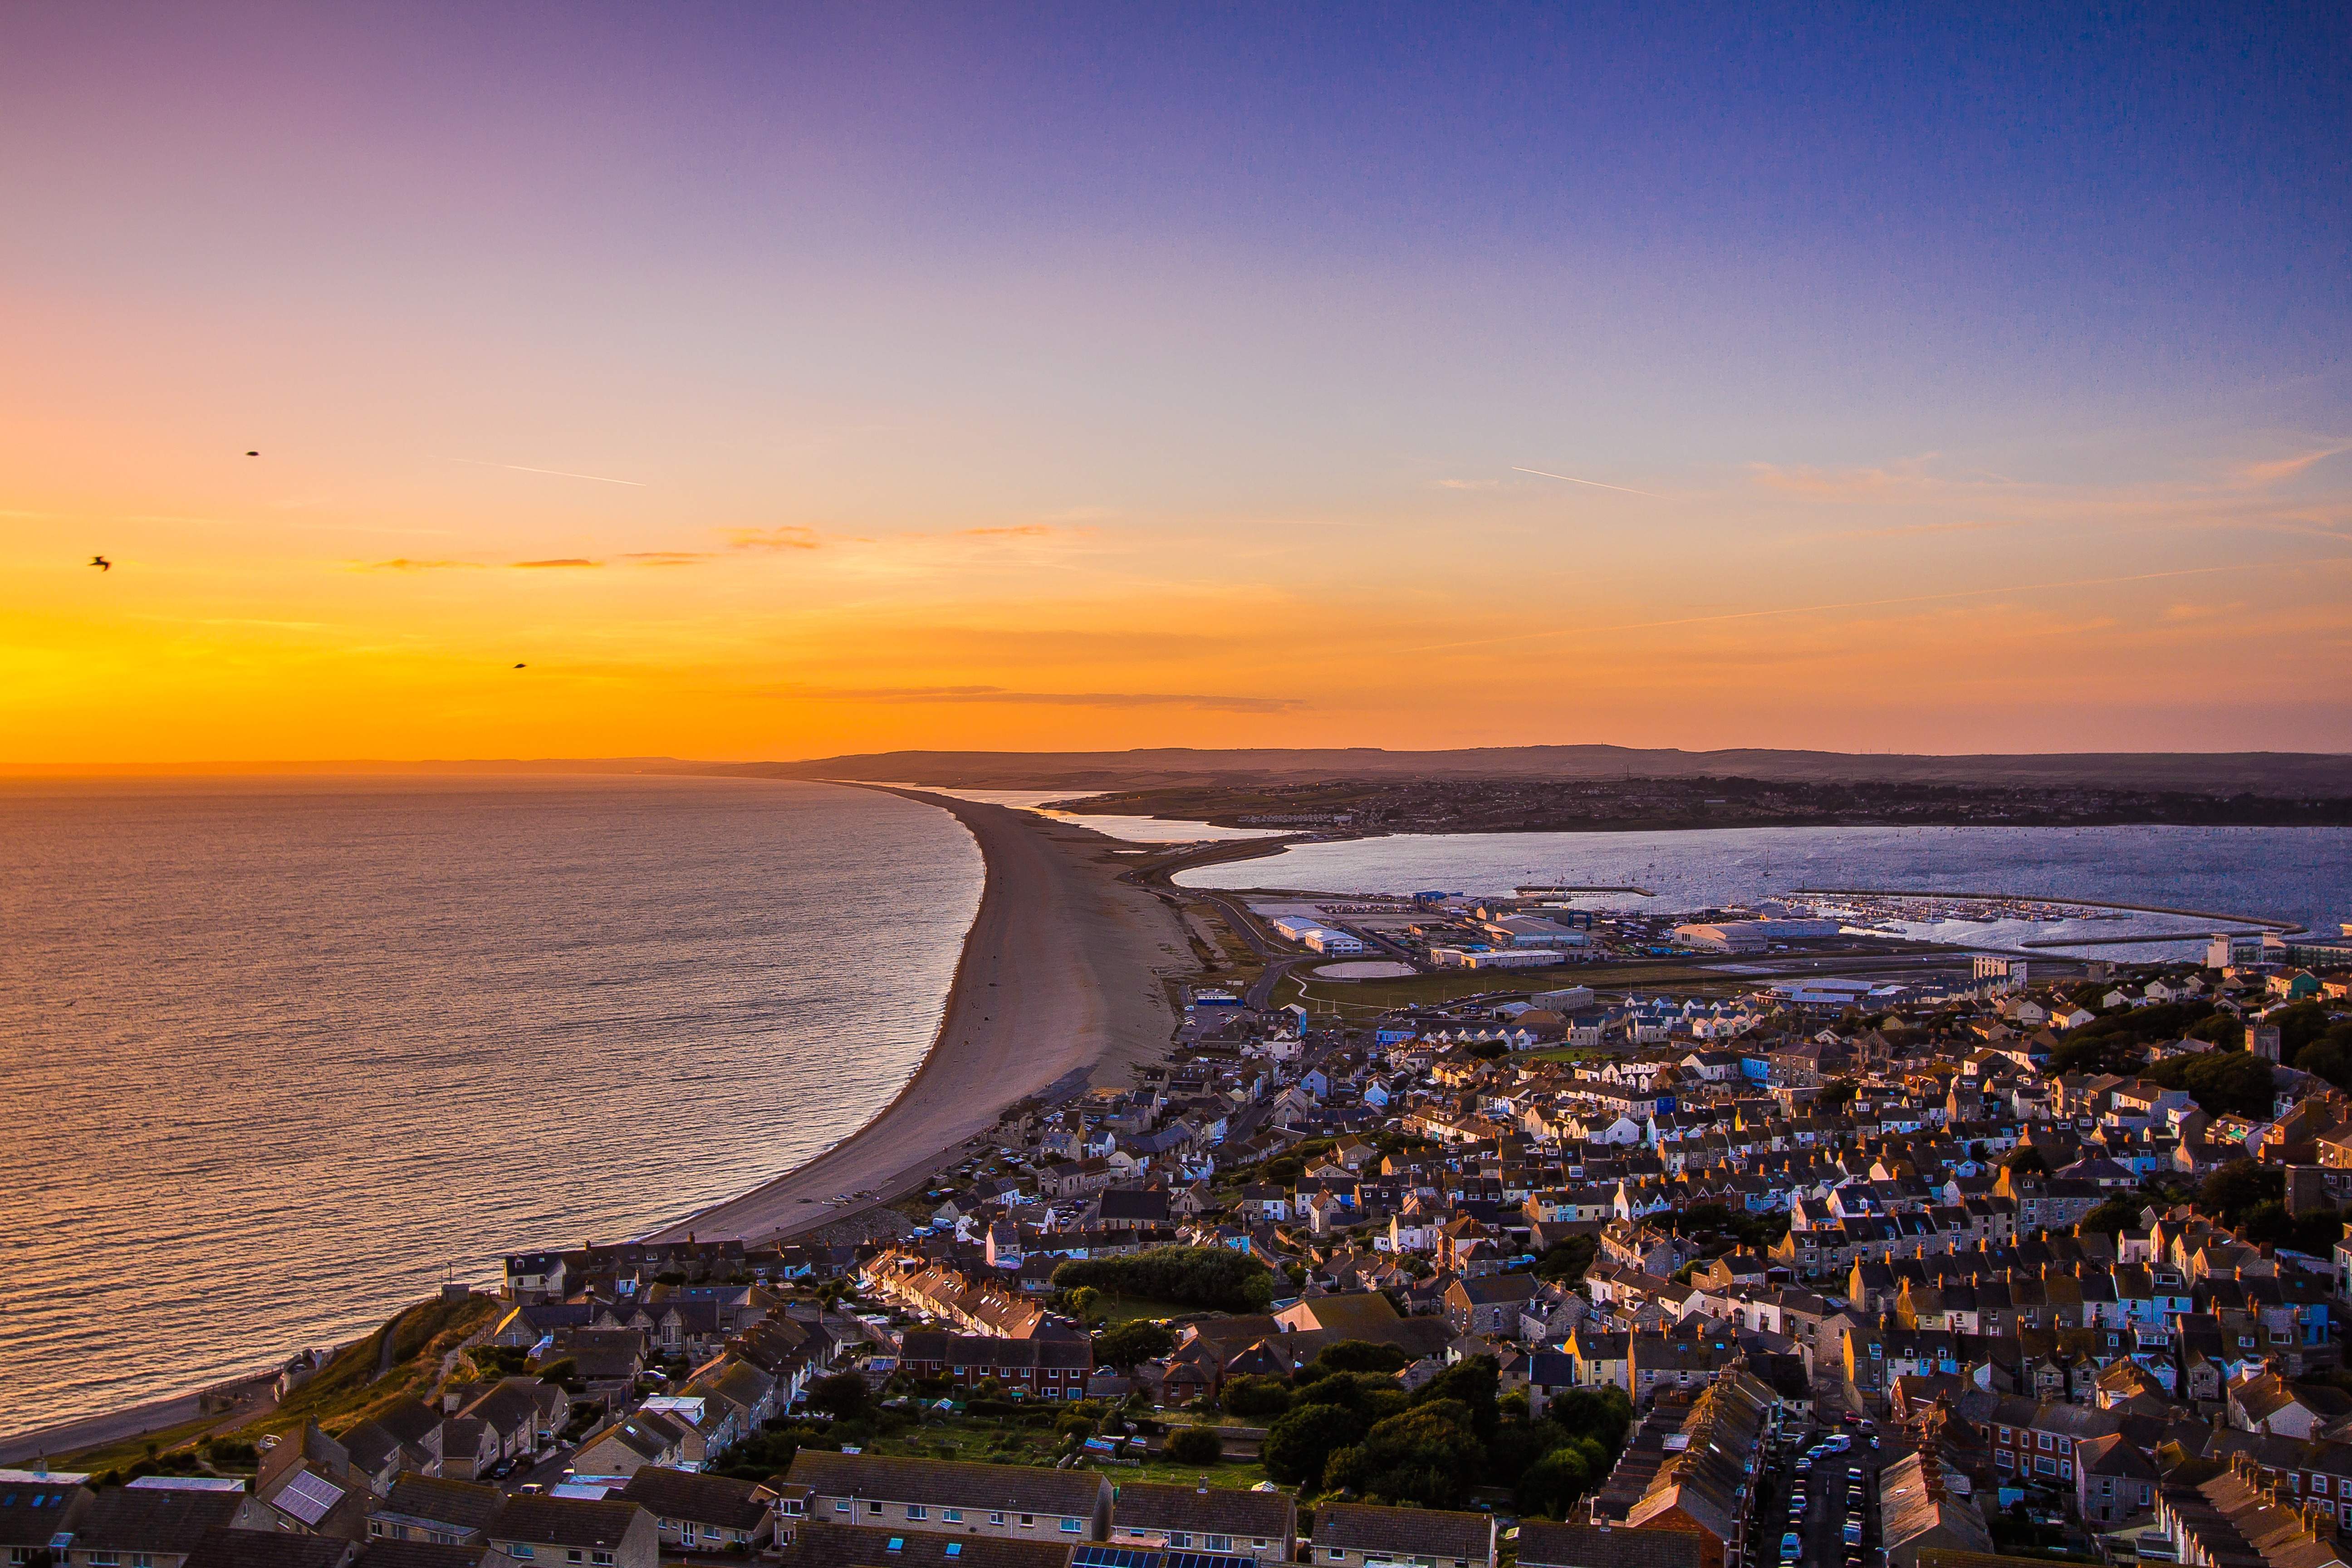
beach, sea, coast, ocean, horizon, sunrise, sunset, morning, shore, wave, view, dawn, dusk, evening, bay, body of water, mesto, cape, portland, afterglow